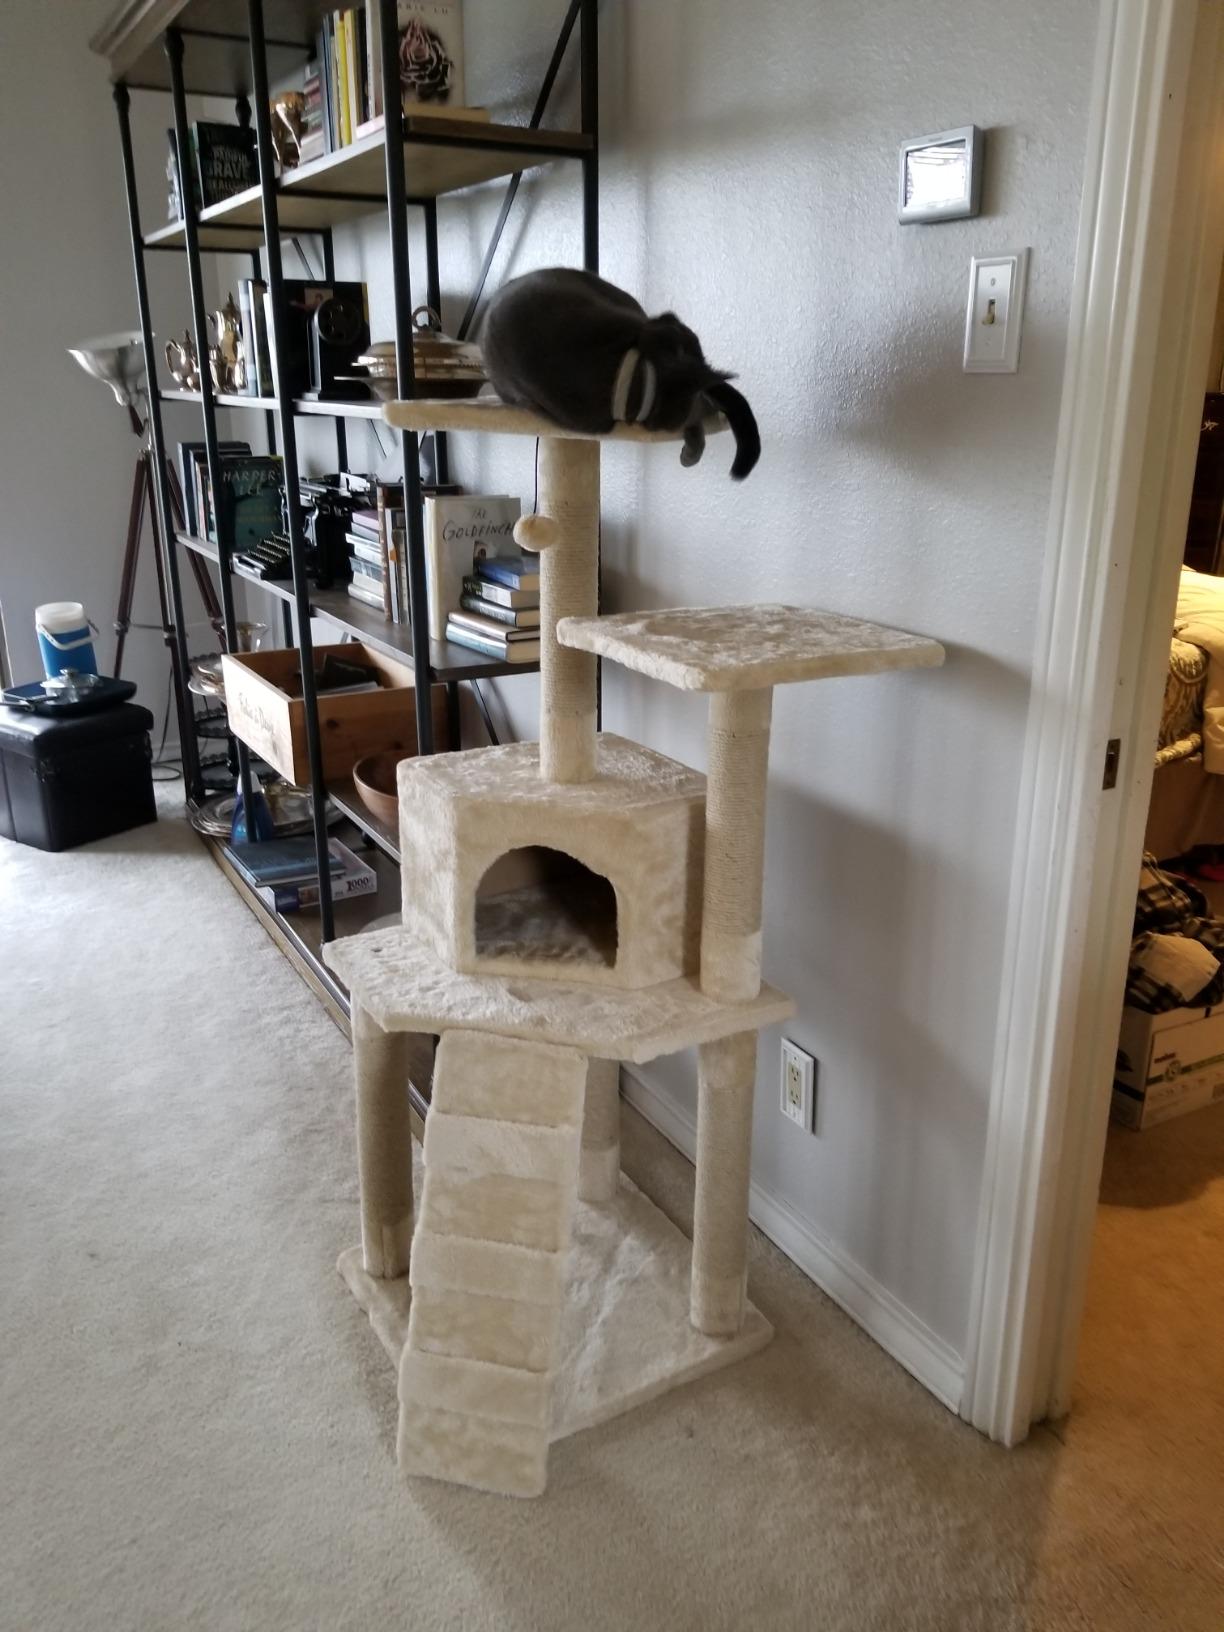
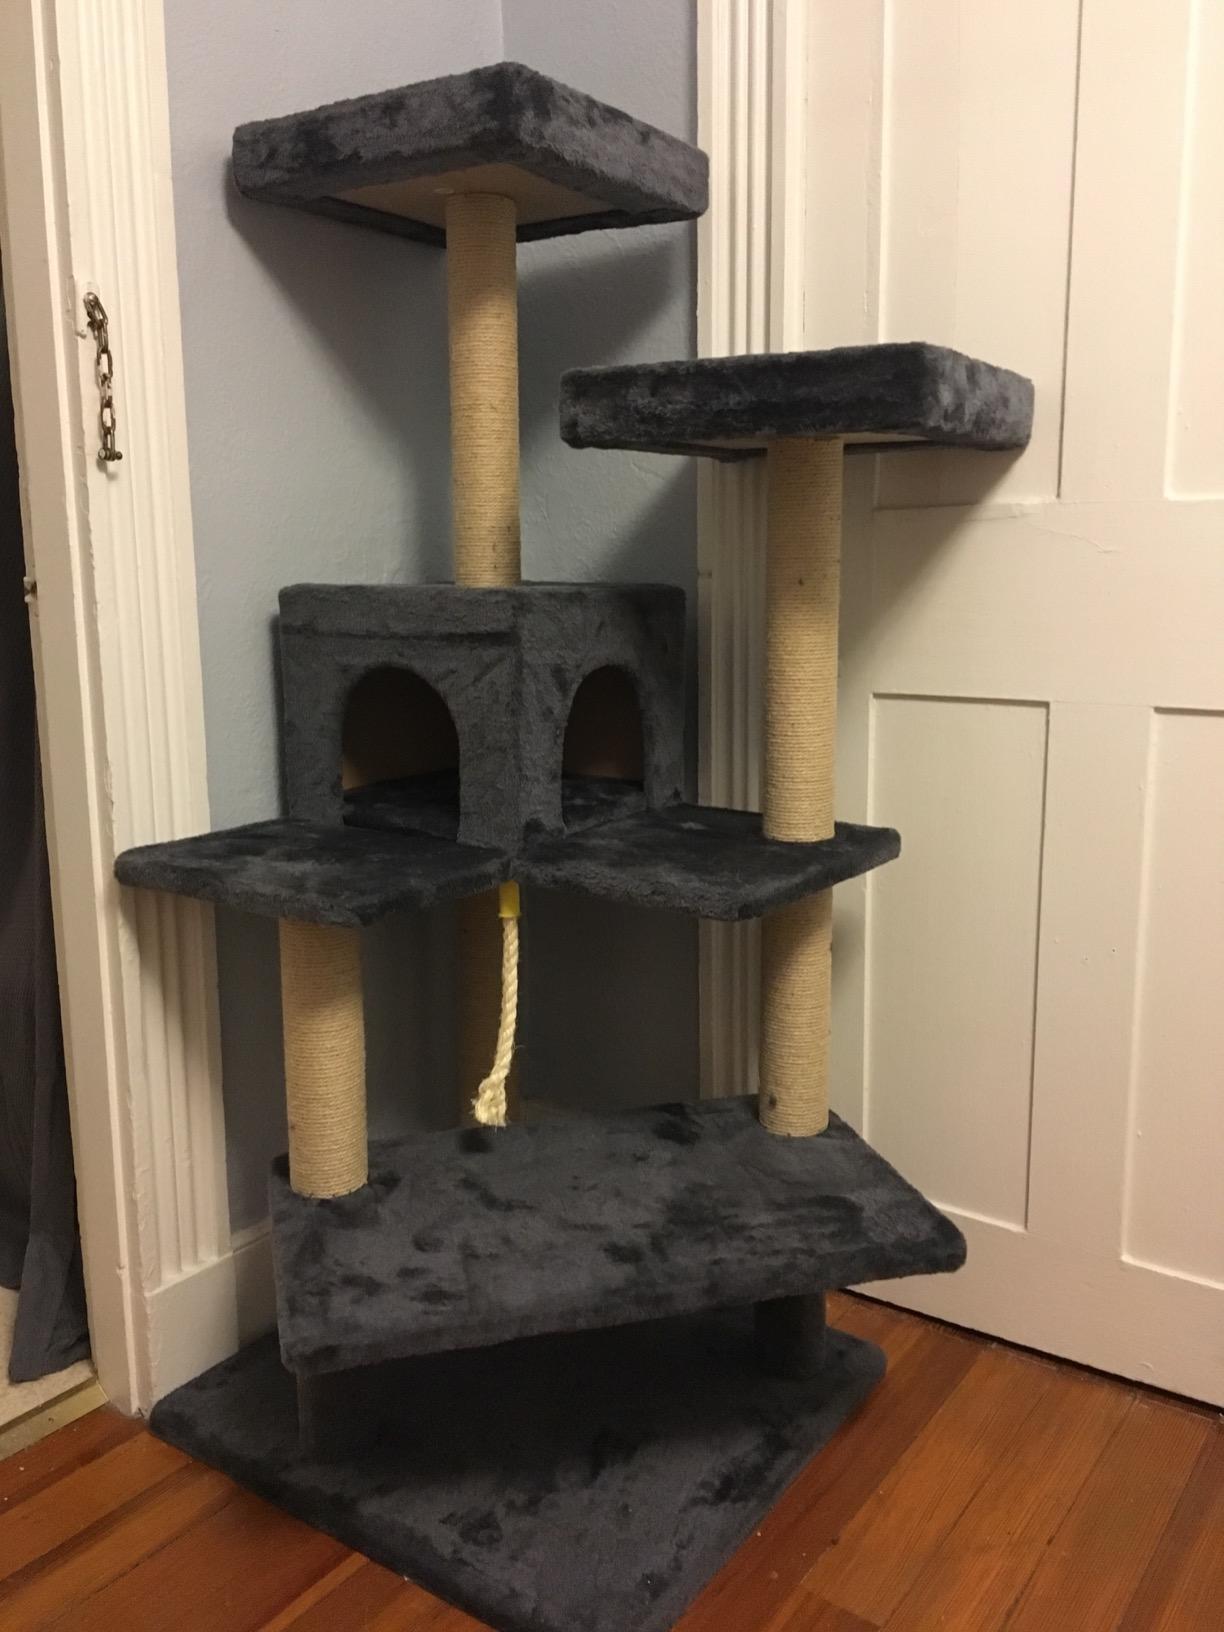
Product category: items_cat tree
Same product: no